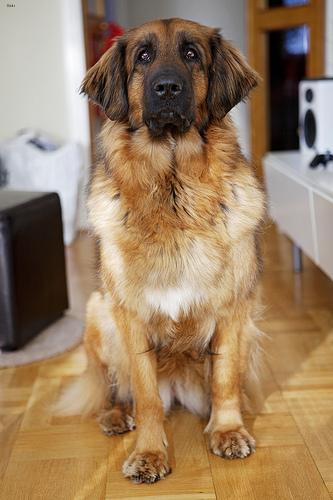
Breed: leonberger